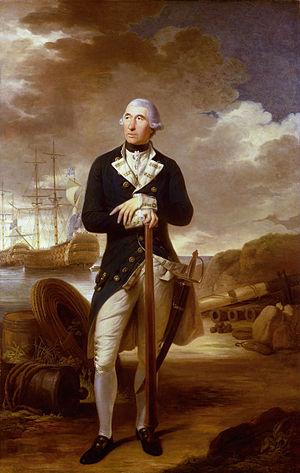
Richard Kempenfelt, né en 1718 et mort à Portsmouth le 29 août 1782, est un marin britannique qui atteint le grade de rear admiral.